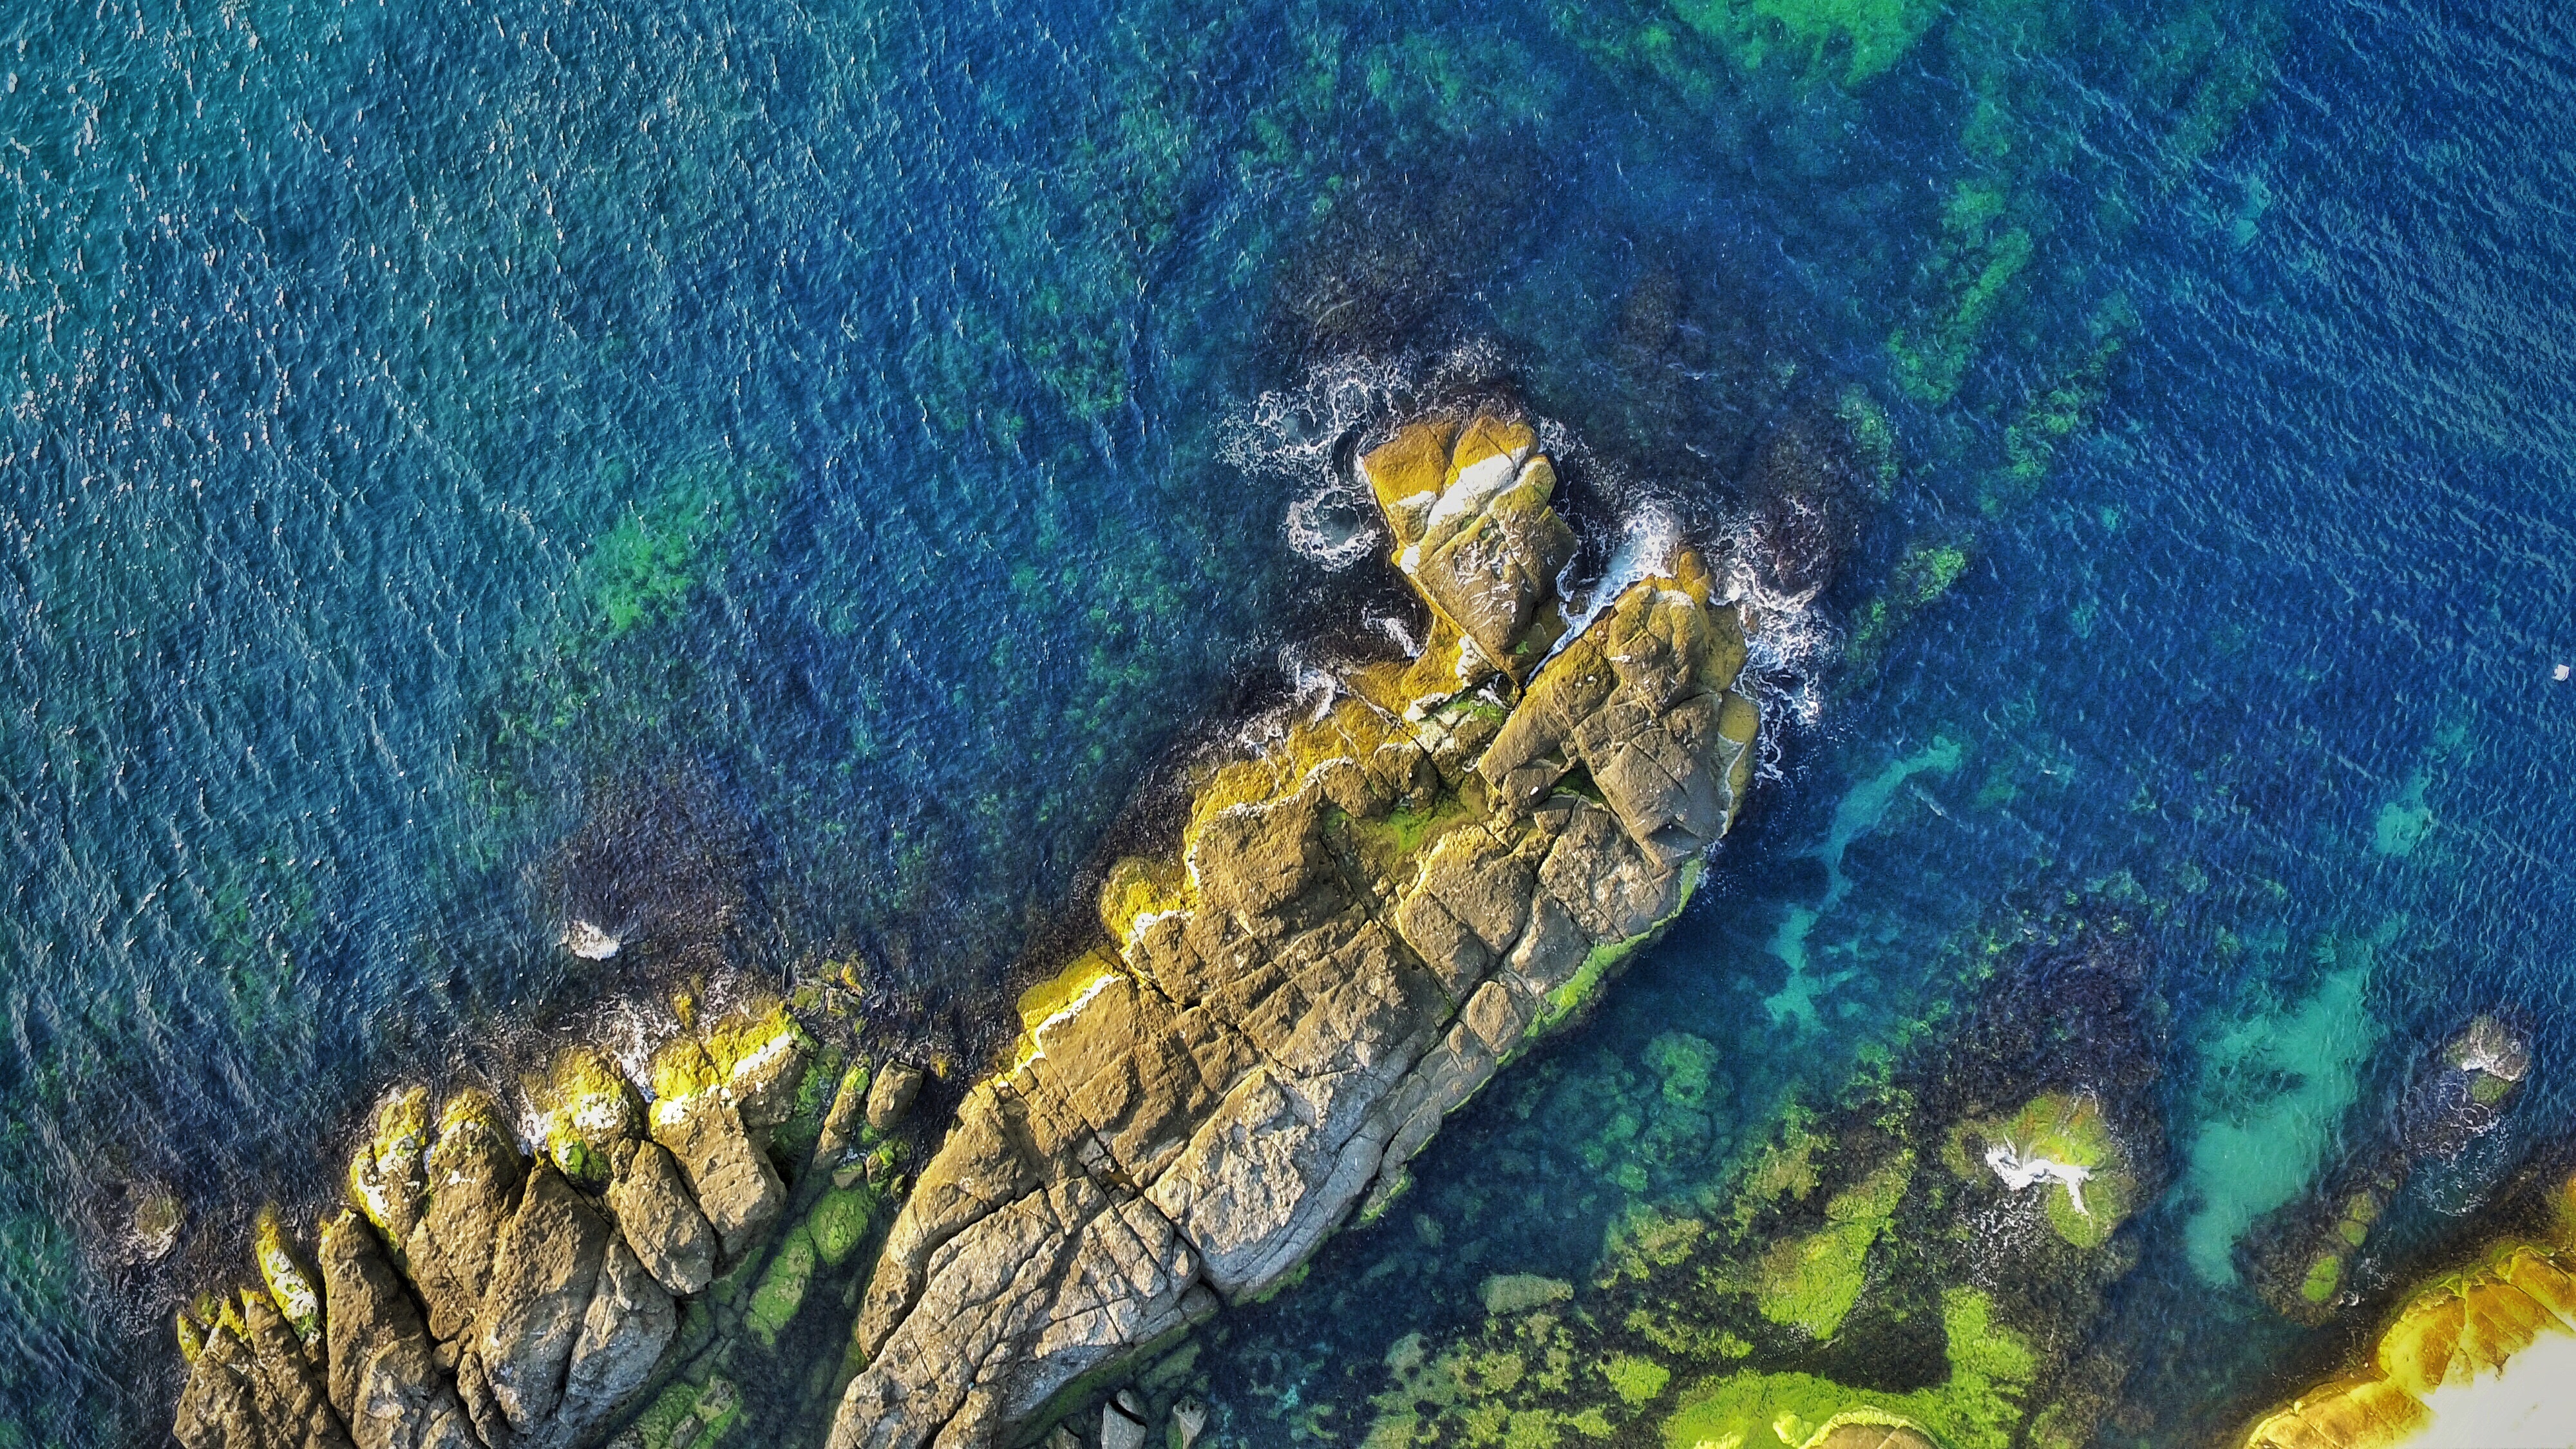
sea, rock, ocean, stone, underwater, biology, seaweed, terrain, aerial view, coral, coral reef, reef, drone view, algae, habitat, marine biology